Petru Zaharia

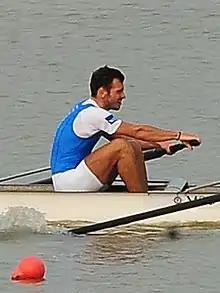

Alin Petru Zaharia (born 23 May 1991) is an Italian lightweight rower. He won a gold medal at the 2013 World Rowing Championships in Chungju with the lightweight men's eight.